Drill bushing

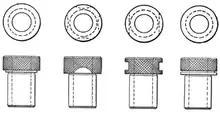
Four features that can be incorporated into small renewable bushings for easy removal with a screwdriver.

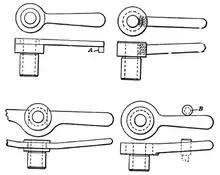
Four types of dogs. Key (A) shows how the end of the dog can be bent down to wrap around the edge of the jig plate; key (B) shows how a pin can be used to keep the dog from rotating.

Renewable bushings are installed in liner bushings. This type of bushing is used in large production runs where a bushing will wear out over time or when multiple renewable bushings are used in one liner to provide various sized holes. There are two types of renewable bushings: "fixed" and "slip".